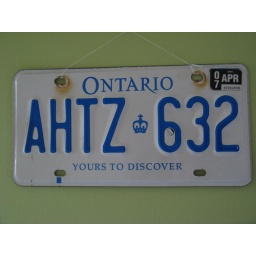
stacy's license plate hangs in my bedroom